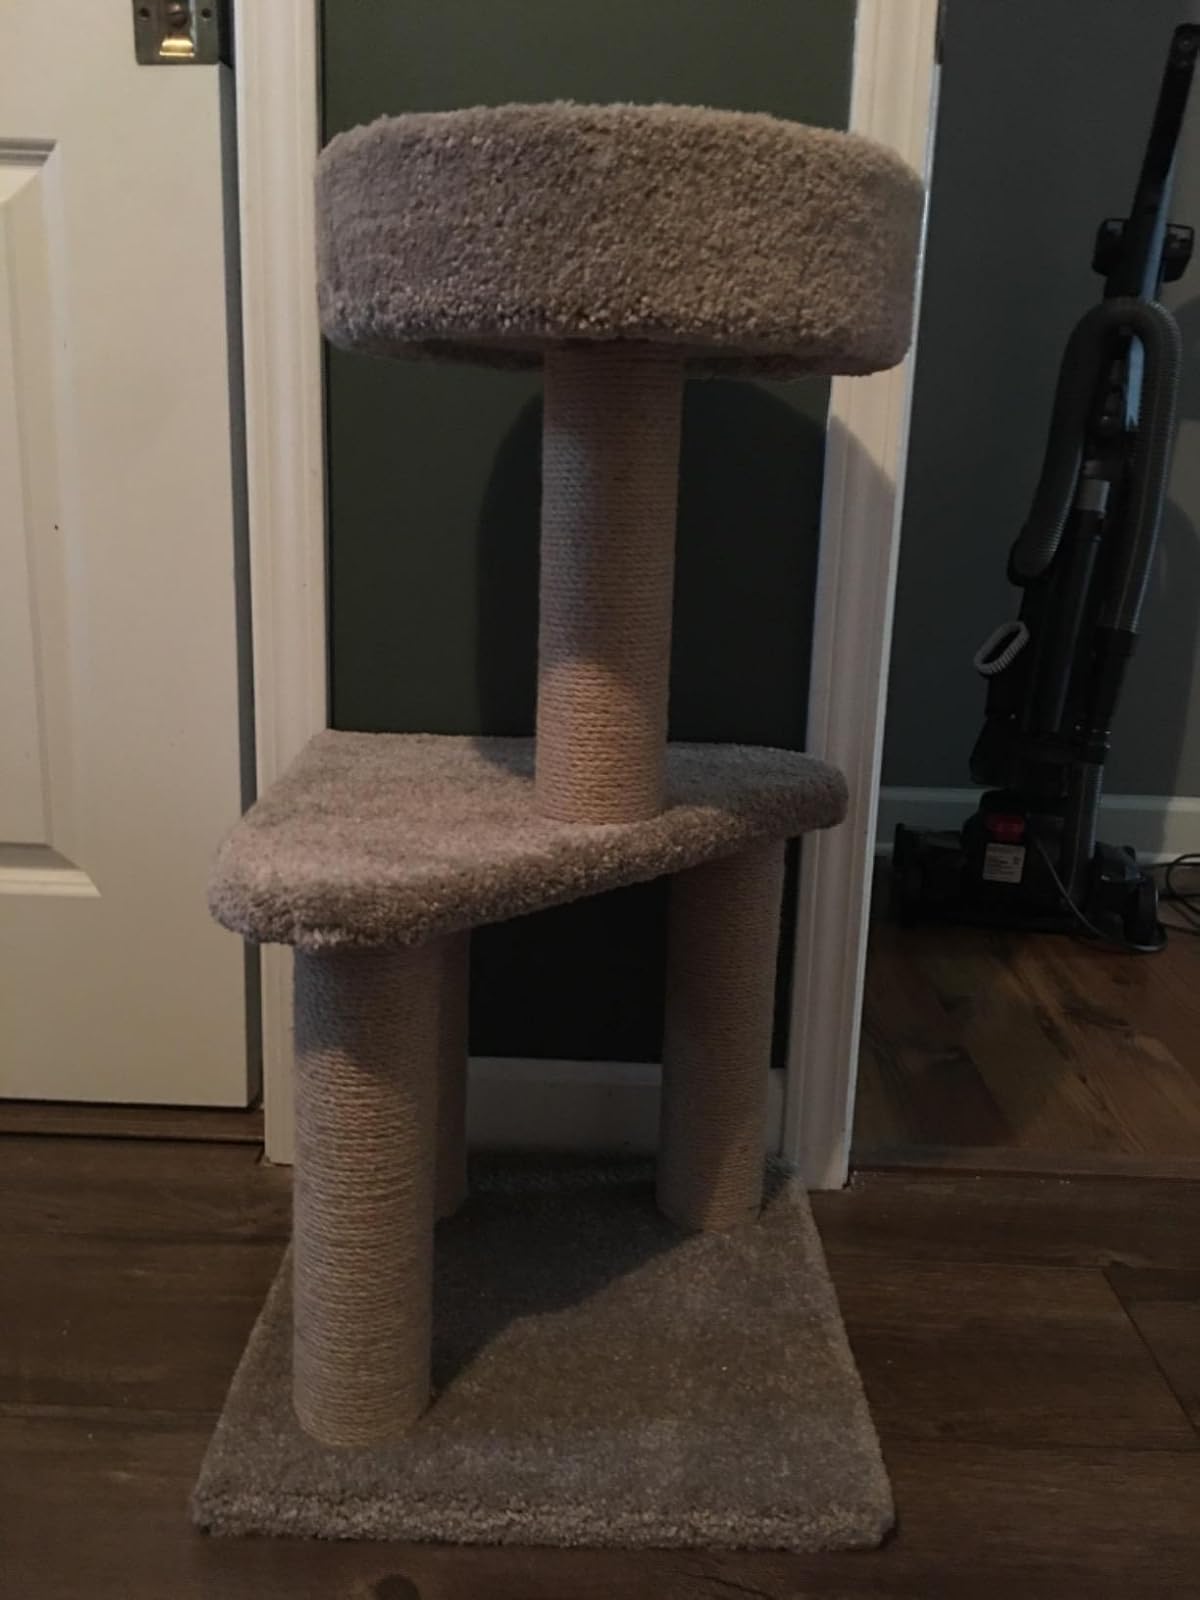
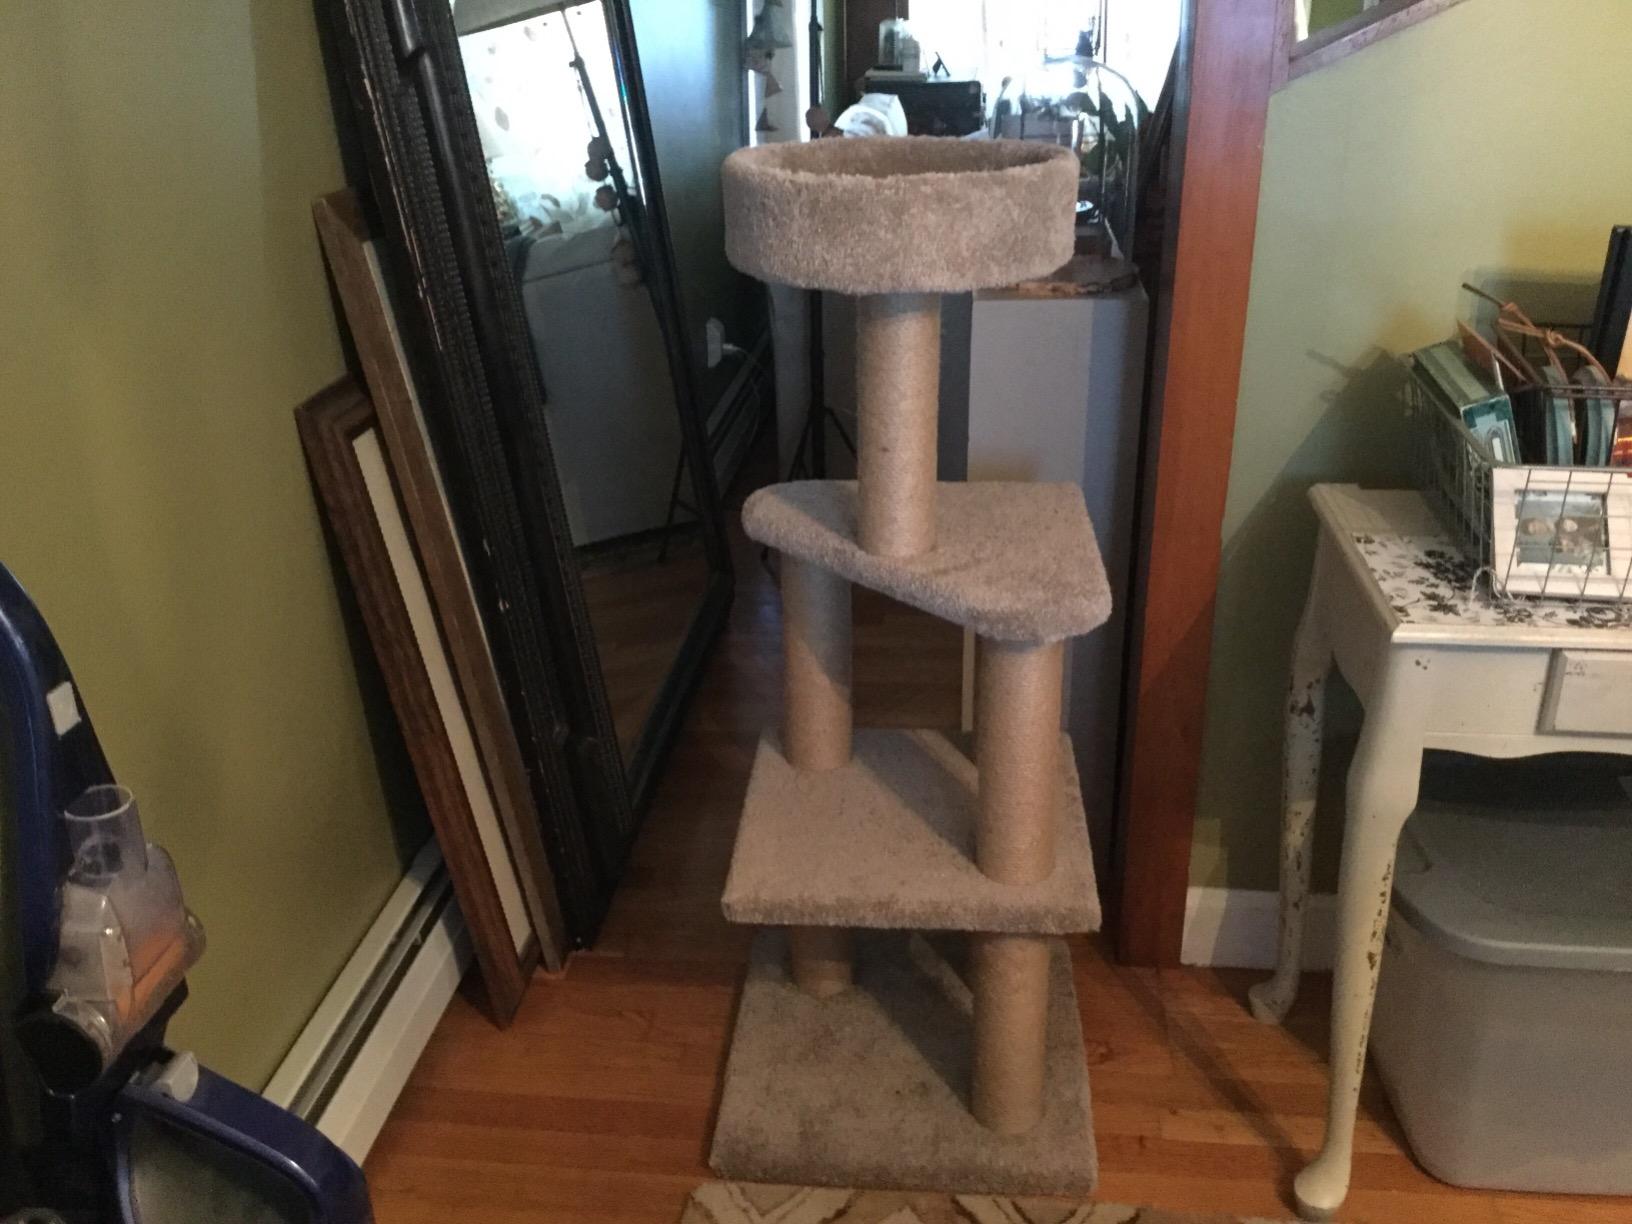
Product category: items_cat tree
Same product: no